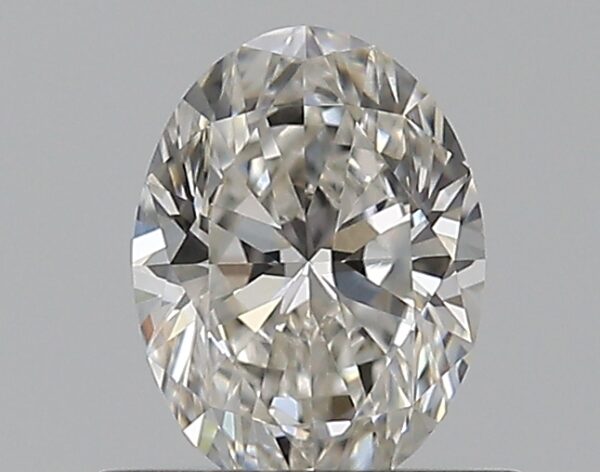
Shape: oval
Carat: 0.5
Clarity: VS2
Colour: H
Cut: EX
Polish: EX
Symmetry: VG
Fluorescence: N
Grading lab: GIA
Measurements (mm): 6.05 x 4.5 x 2.83